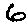
Label: 6